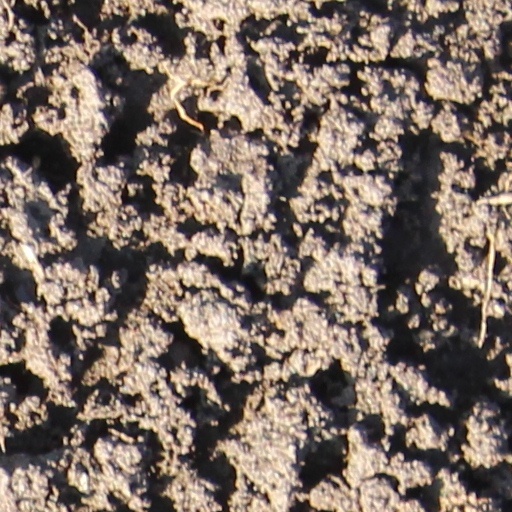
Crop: wheat